Conjuring (1896 film)

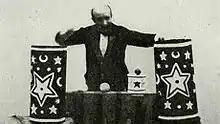
A still from the film

Conjuring is a 1896 French silent trick film directed by Georges Méliès, who is also the actor doing the "conjuring".